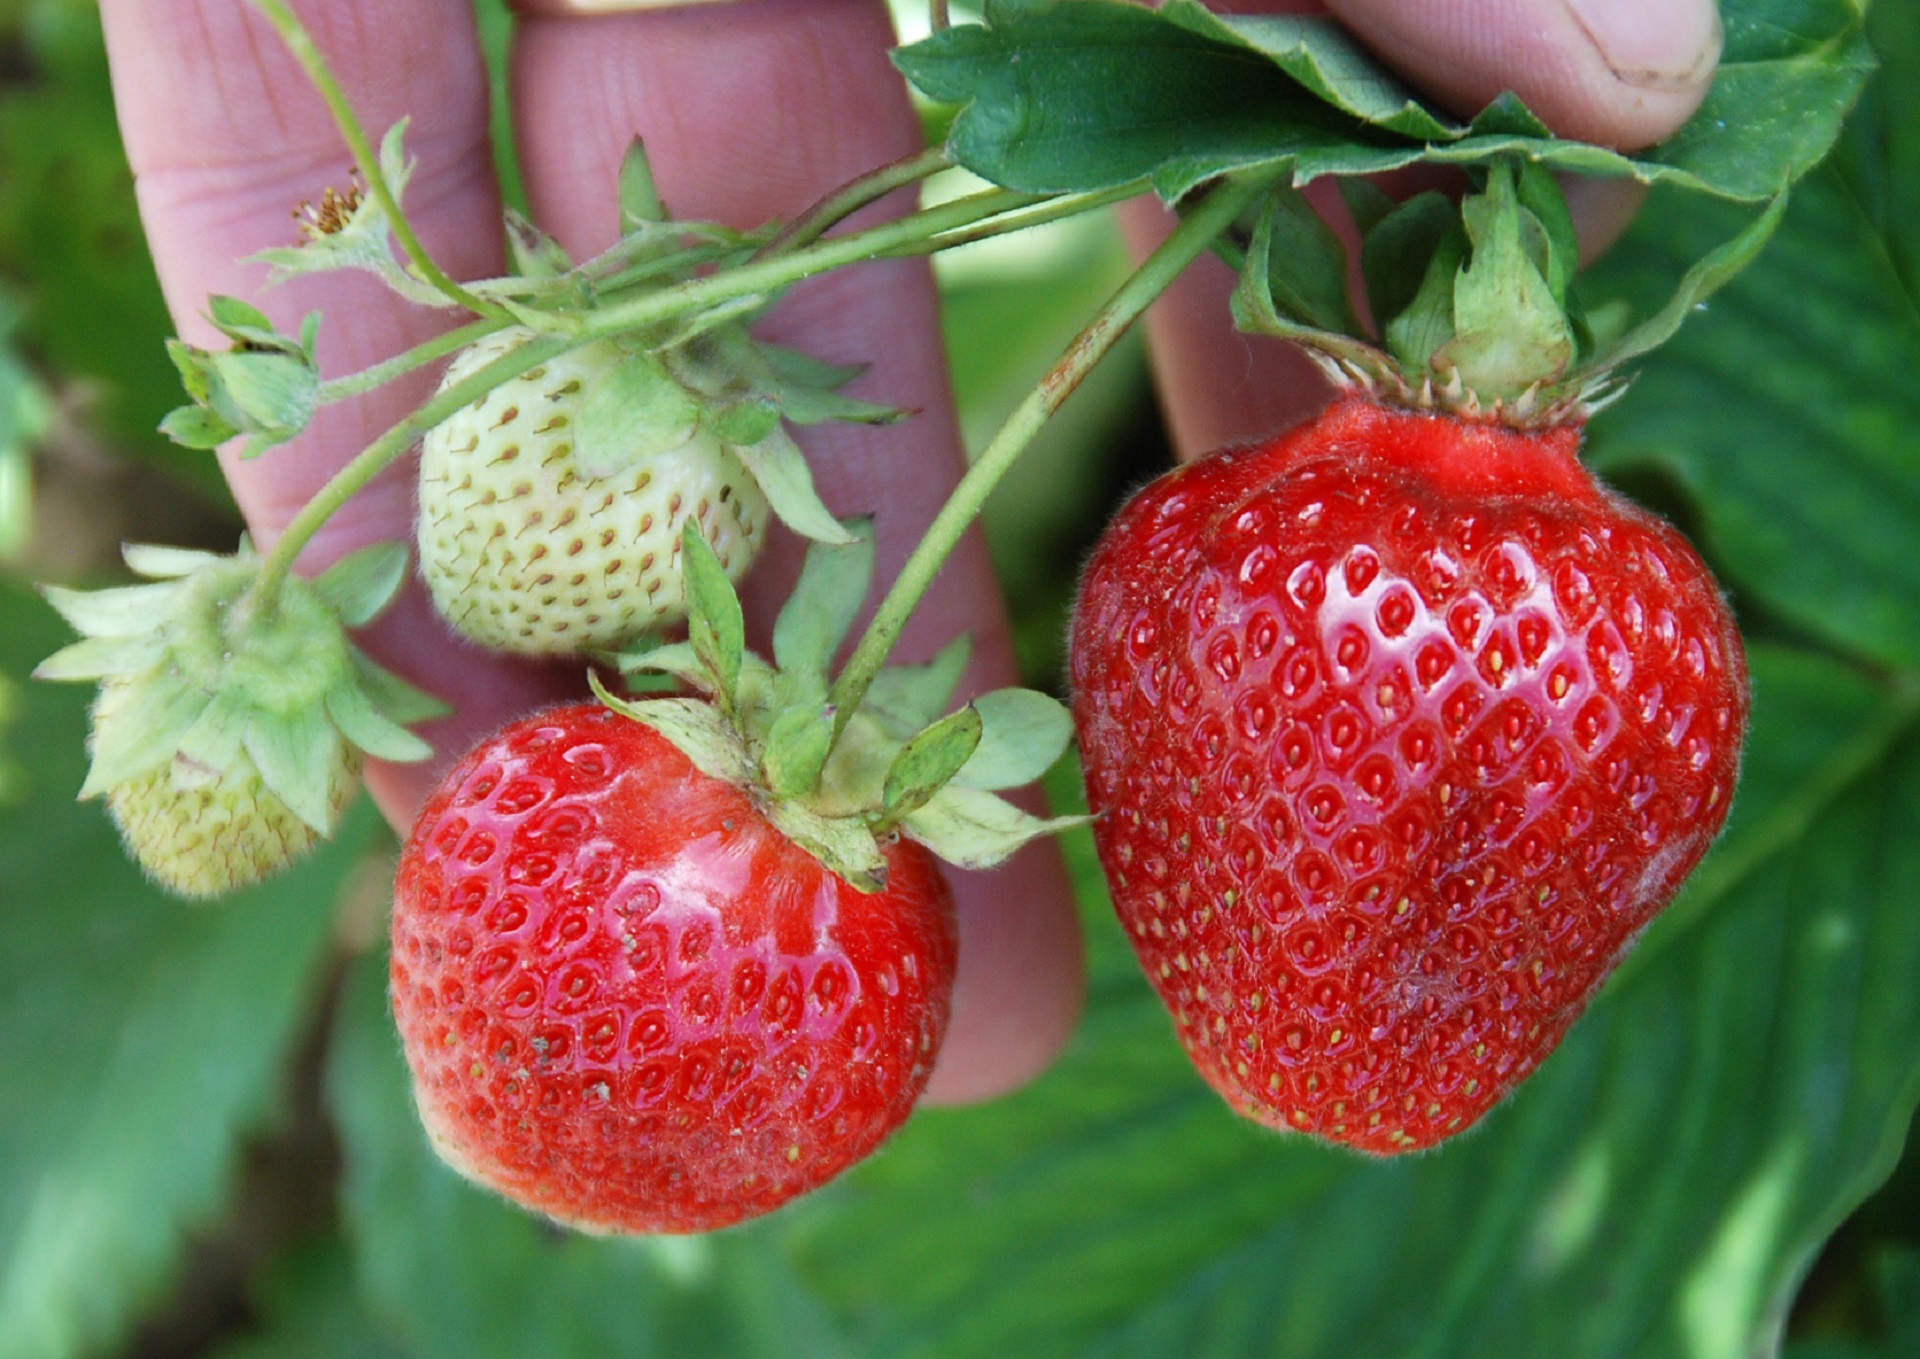
plant, vine, fruit, sweet, flower, summer, ripe, food, red, produce, fresh, healthy, snack, delicious, strawberry, vitamin, berries, nutrition, strawberries, pick, flowering plant, land plant, loganberry